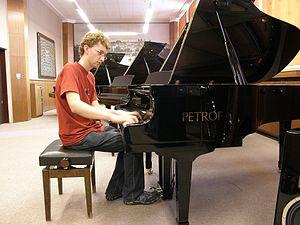
Petrof est la plus grande manufacture européenne de pianos actuelle. L'entreprise, familiale, a été fondée en 1864 par Anthony Petrof, facteur tchèque de pianos.